Question: Please indicate a possible affordance area of the frisbee that can be used for holding
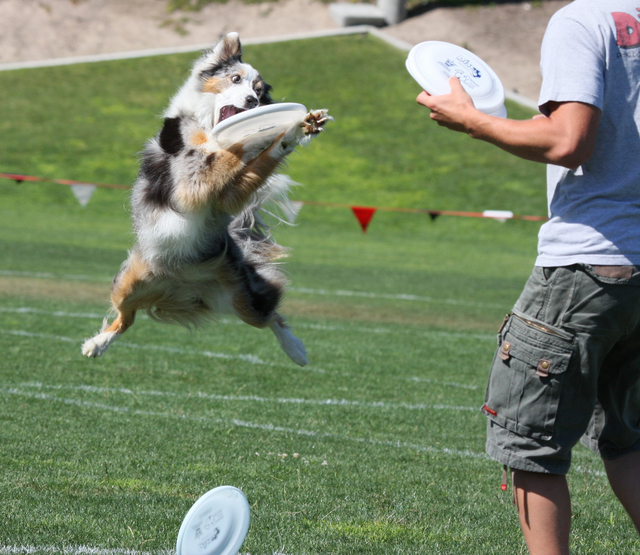
Answer: [396.774, 39.897, 510.108, 129.128]